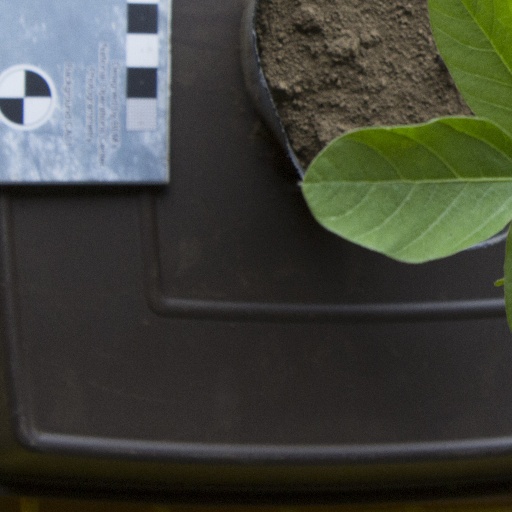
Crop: soybean